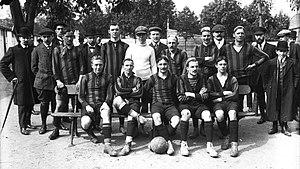
Stade hélvétique de Marseille le 1er mai 1910 avant la finale du championnat de France de football USFSA.
Le Championnat de France de football USFSA 1910 met aux prises les champions régionaux de l'USFSA.
Le Stade helvétique est un club de football français fondé en 1907, disparu en 1916 et situé à Marseille.